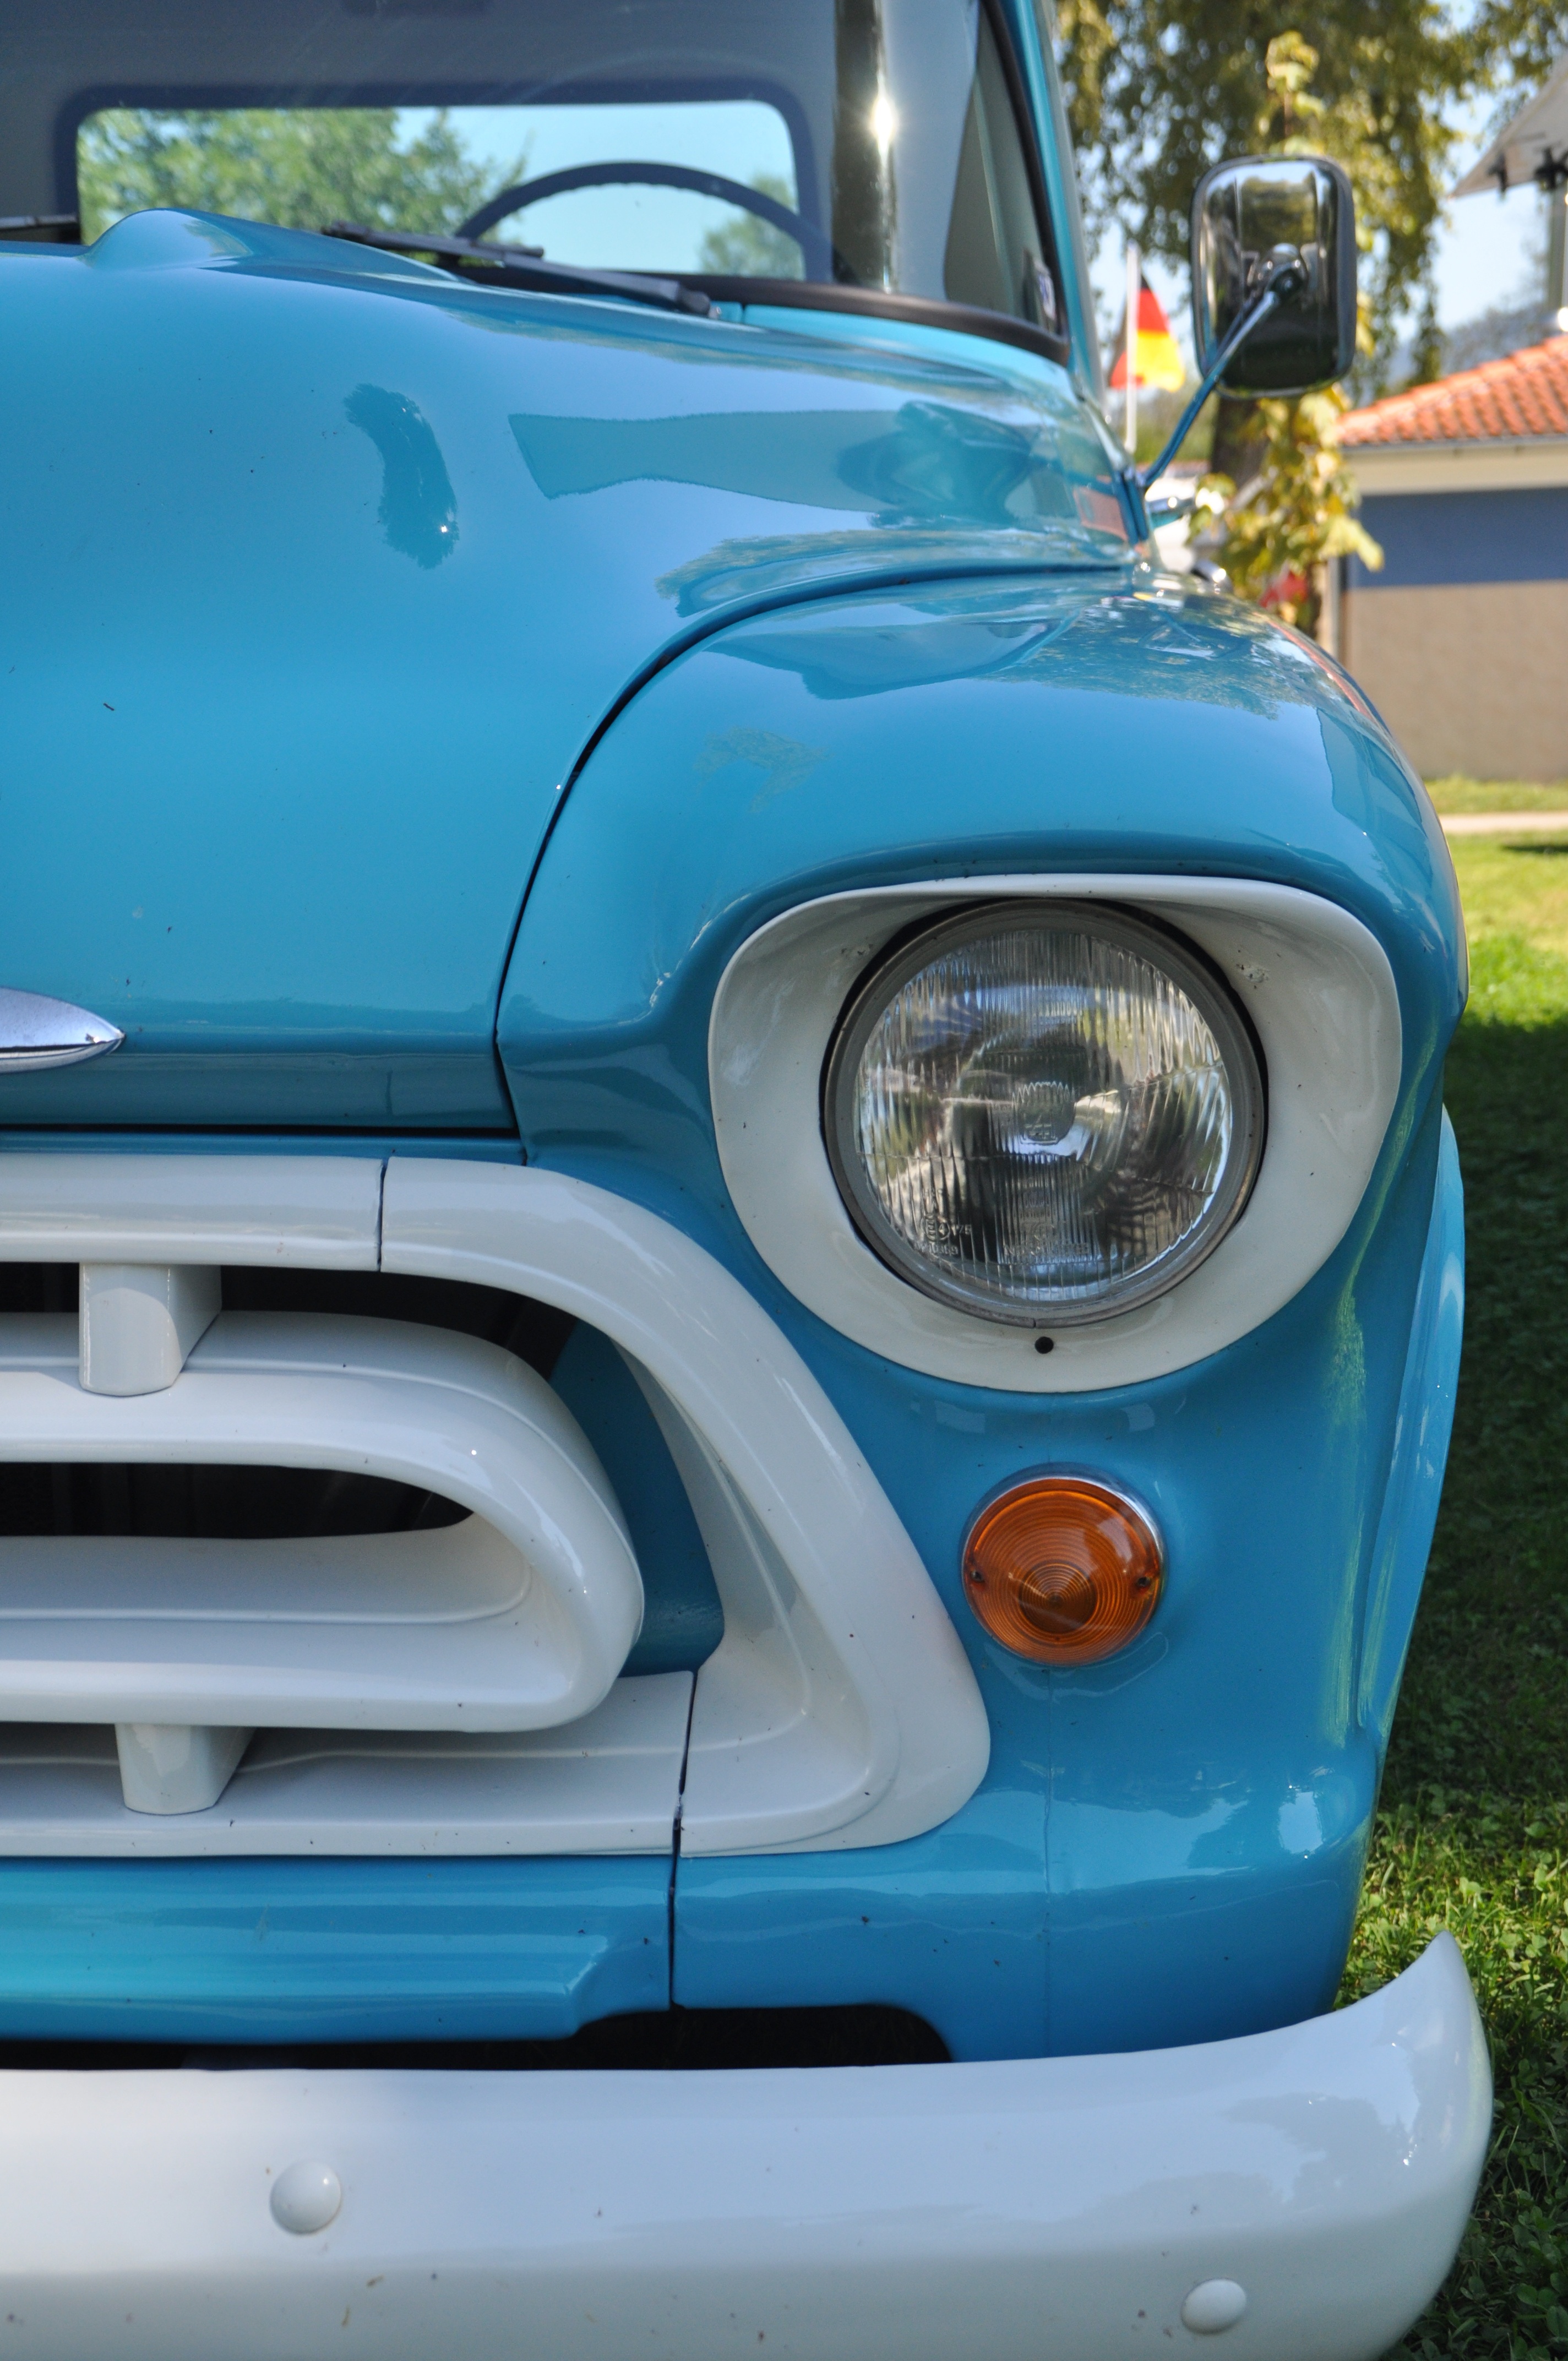
car, wheel, old, vehicle, auto, blue, automotive, motor vehicle, vintage car, bumper, american, pickup, oldtimer, chevrolet, historically, antique car, city car, hot rod, auto show, land vehicle, automobile make, automotive exterior, compact car, automotive design